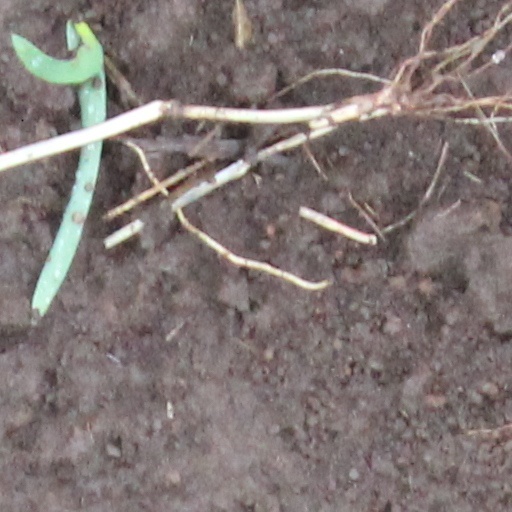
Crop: wheat